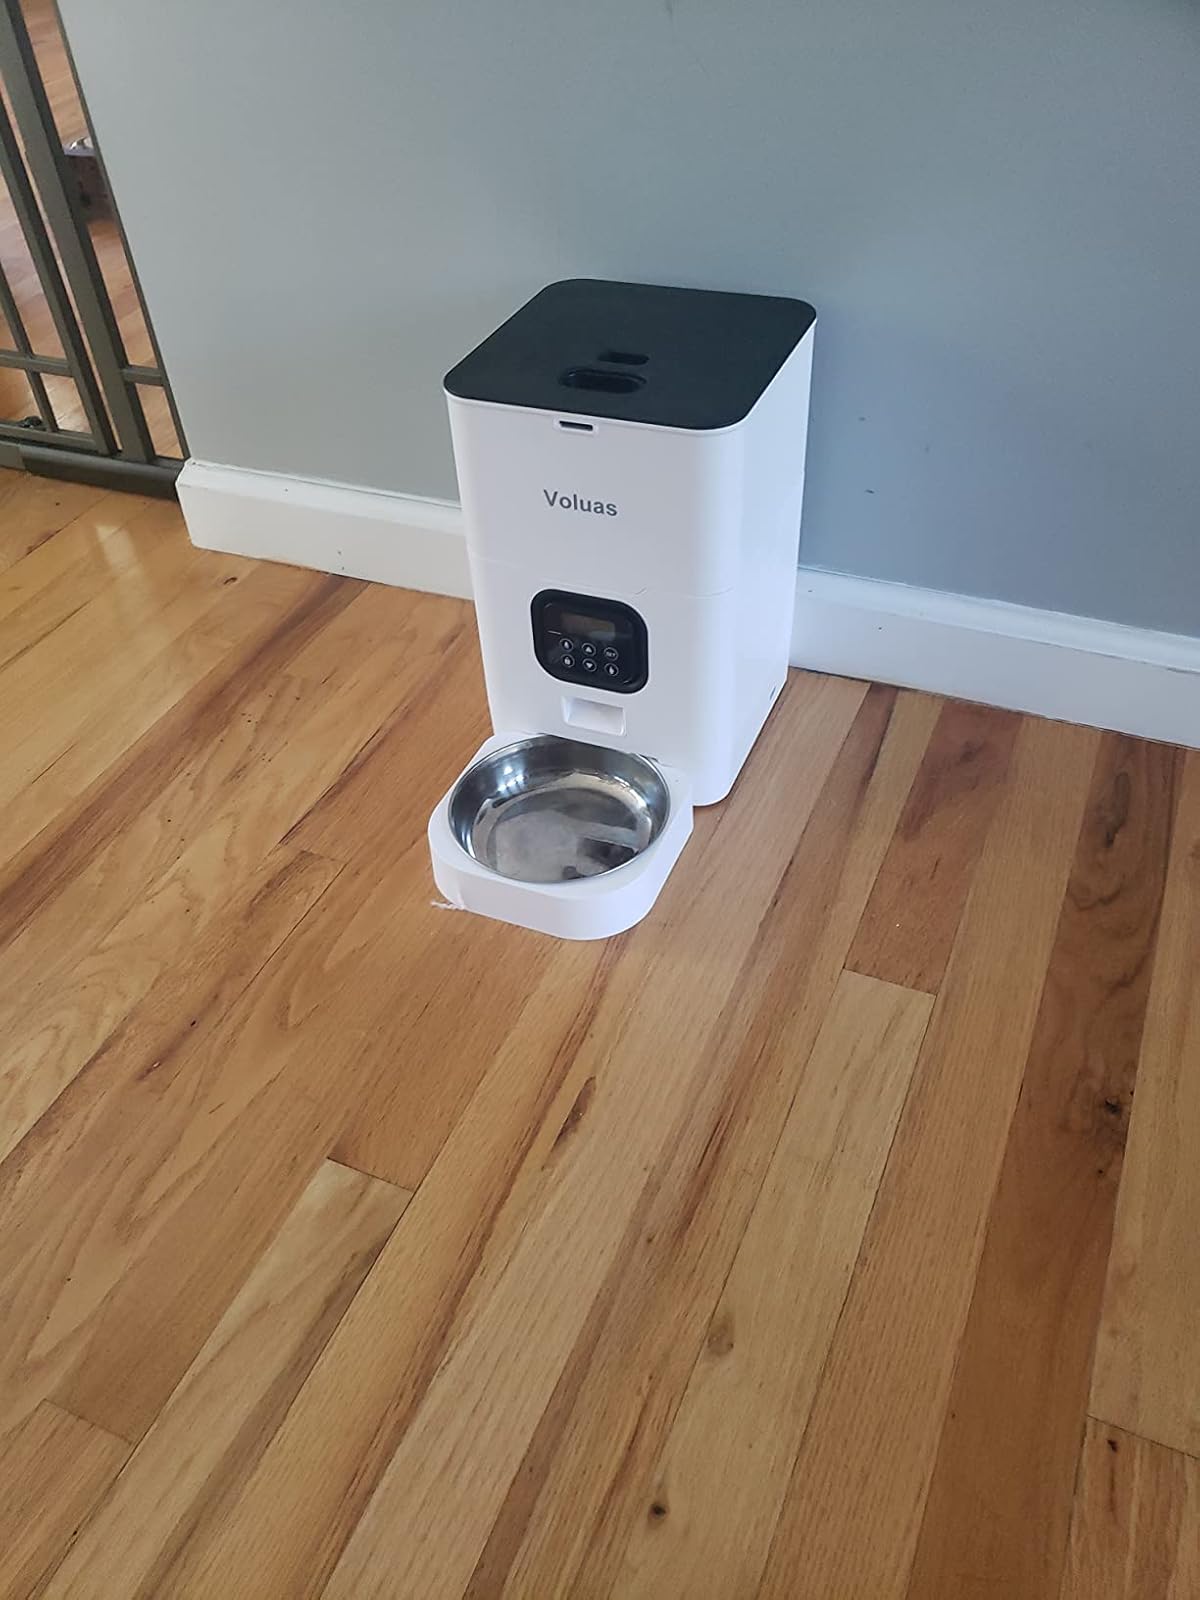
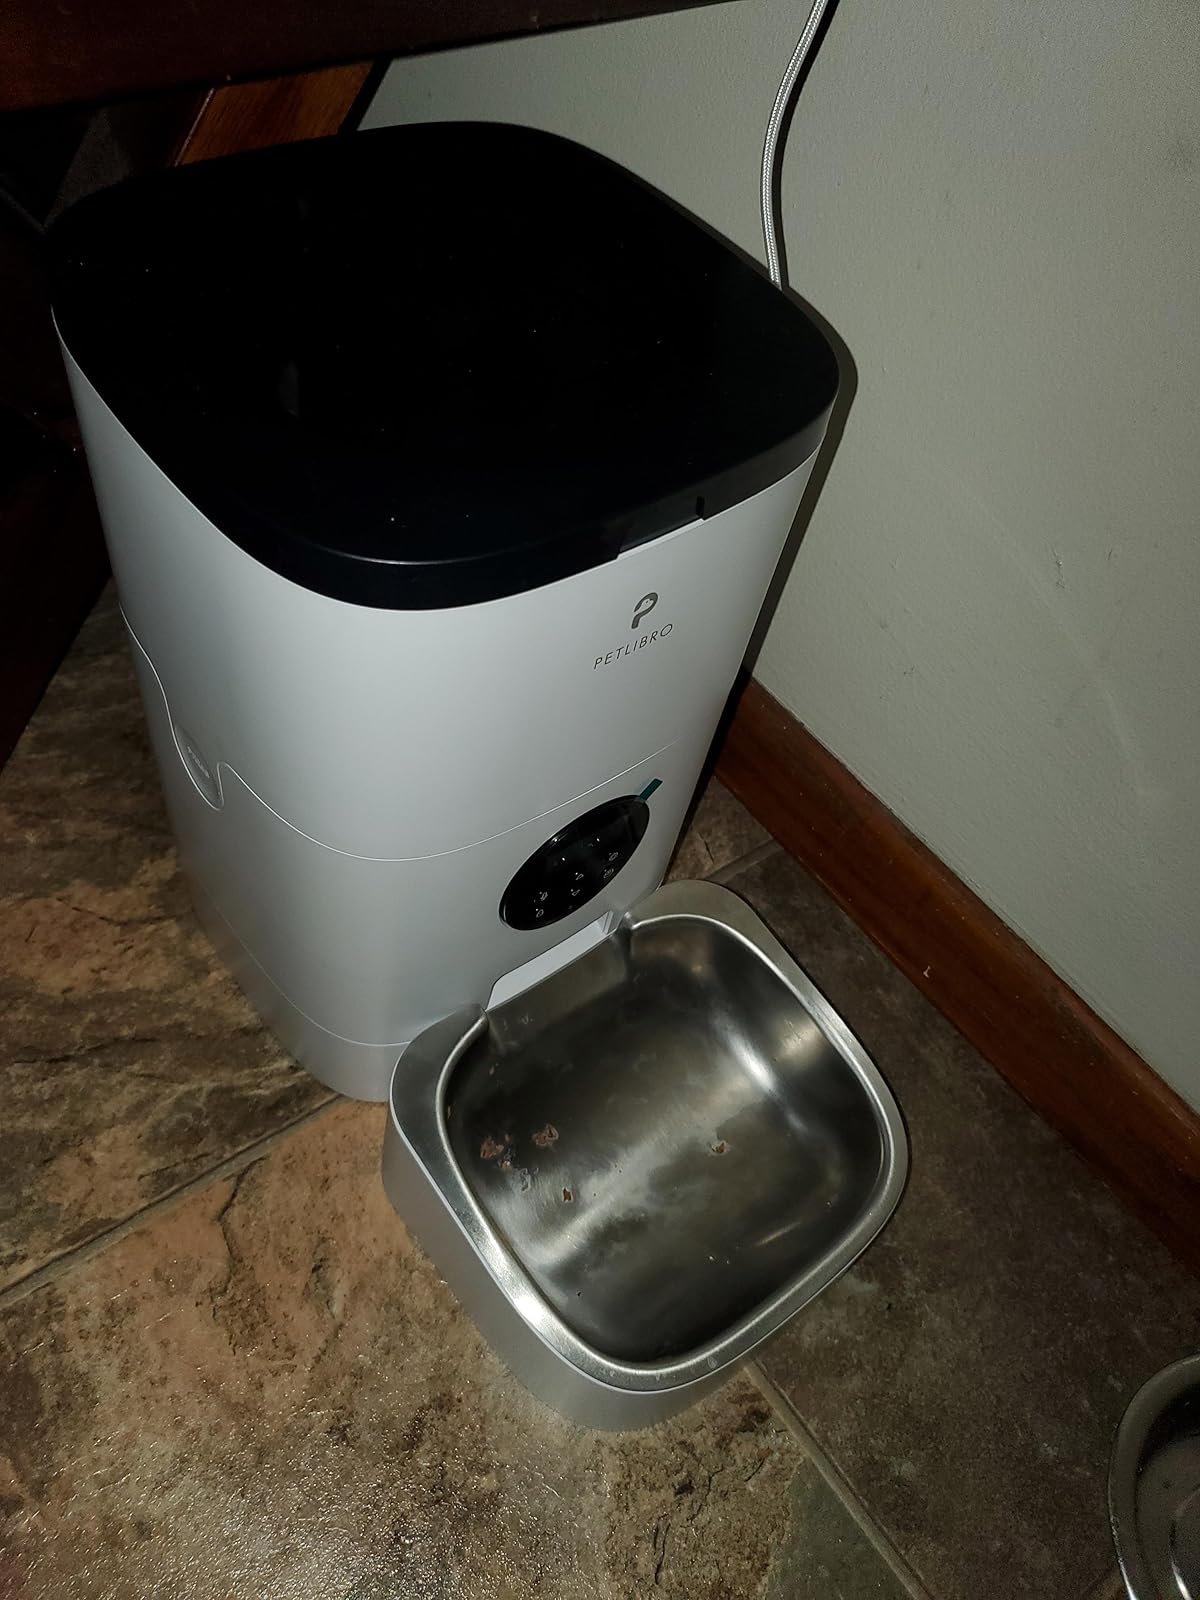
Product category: items_feeder
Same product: no